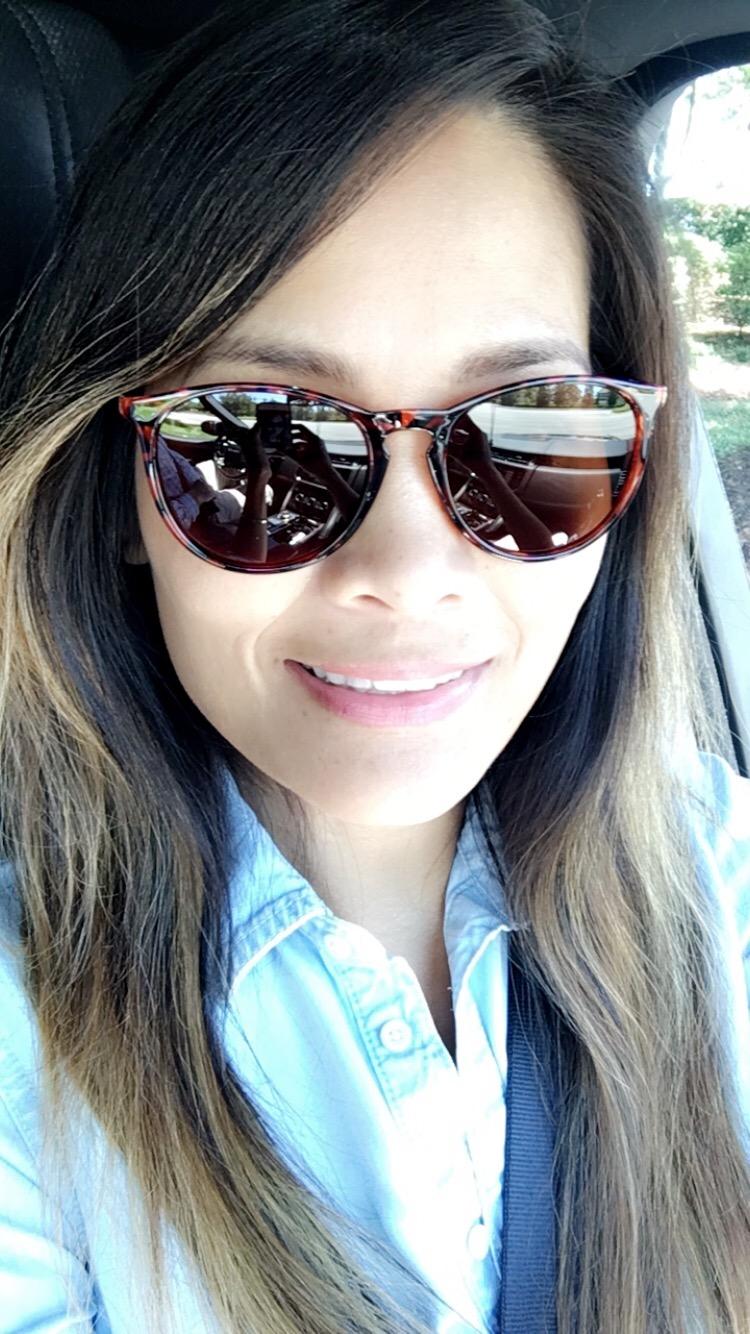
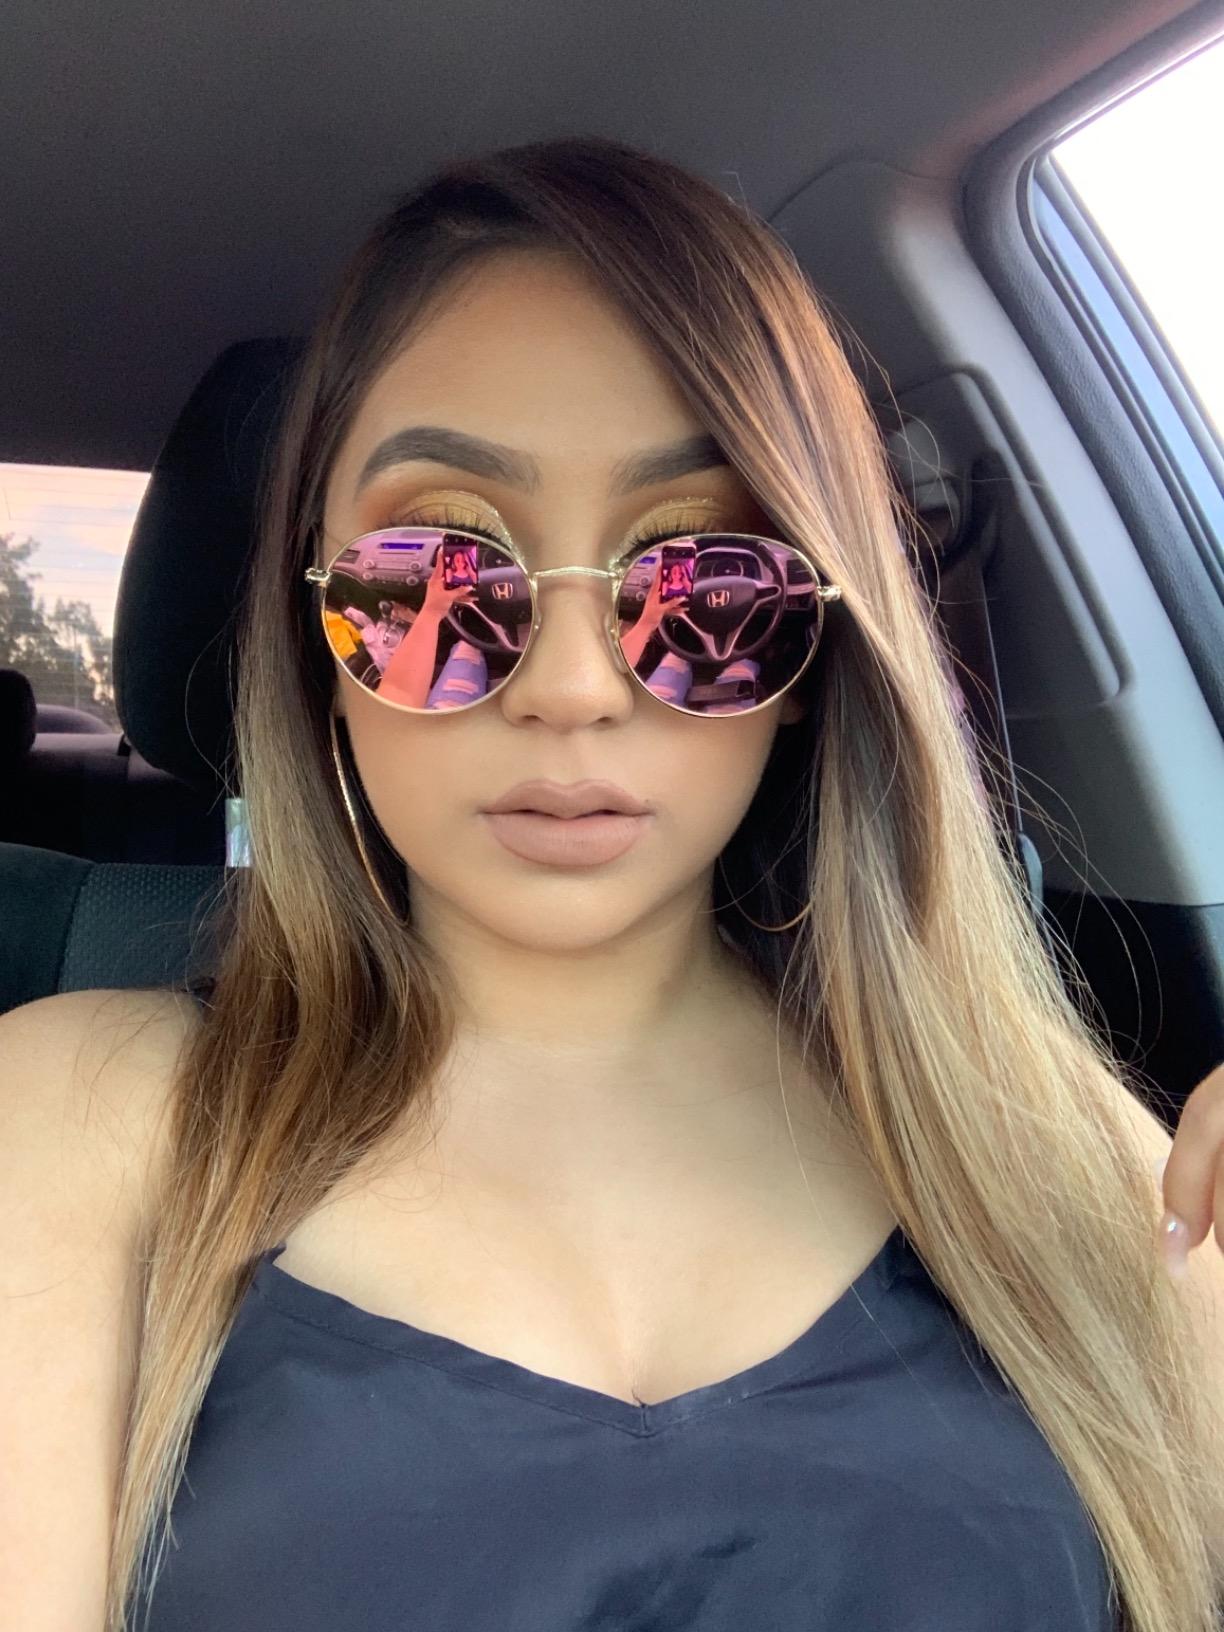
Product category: accessories_sunglasses
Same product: no